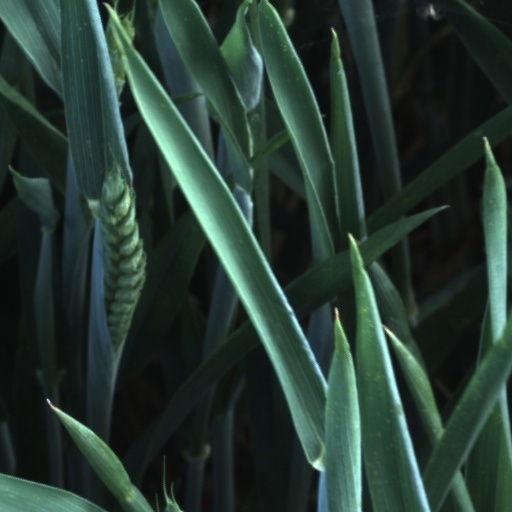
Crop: wheat